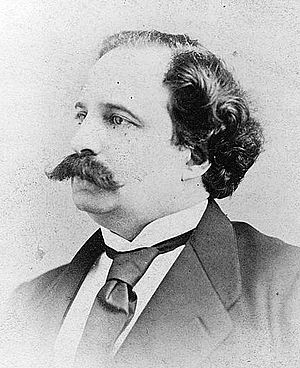
François-Victor Hugo
François-Victor Hugo var en fransk forfatter. Han var søn af Victor Hugo og bror til Charles-Victor Hugo.